Machaut (crater)

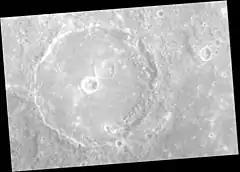
MESSENGER NAC image of Machaut

Machaut is a crater on Mercury. Its name was adopted by the International Astronomical Union in 1976. Machaut is named for the French composer and poet Guillaume de Machaut, who lived from 1300 to 1377. The crater was first imaged by Mariner 10 in 1974.